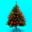
Label: pine_tree